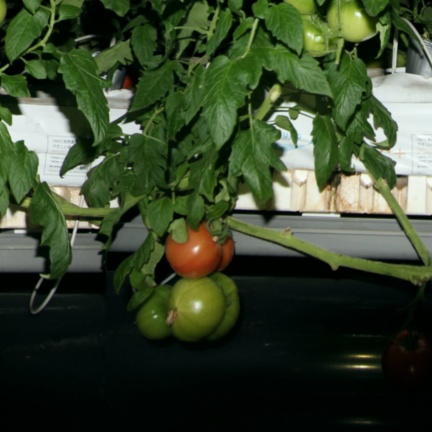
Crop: tomato